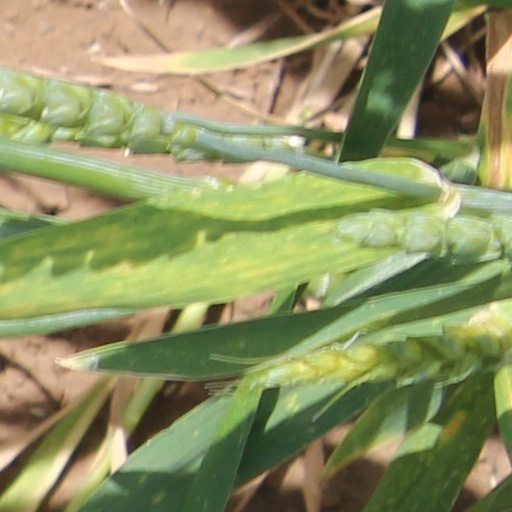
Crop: wheat